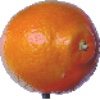
Label: Tangelo 1